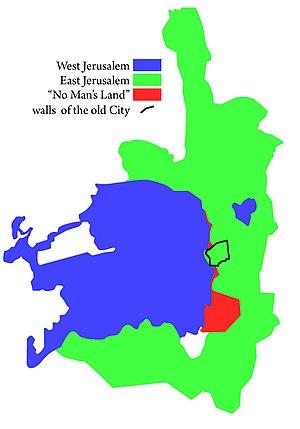
Jérusalem-Ouest est la partie de la ville de Jérusalem qui se situe dans le territoire israélien à l'issue des accords d'armistice du 3 avril 1949 conclus entre le jeune État d'Israël, créé le 14 mai 1948 à Tel-Aviv et le royaume hachémite de Transjordanie, alors dirigé par le roi Abdallah 1er, qui s'était fait proclamer " roi de Palestine " en 1948 à Jéricho. L'État juif y a établi ses ministères, la Présidence de l'État, la Cour suprême, le Musée national, son Parlement, la direction générale de la police, le grand centre hospitalier « Hadassah », le site aussi du Yad Vashem ; il en a fait sa capitale par une déclaration unilatérale du gouvernement le 23 janvier 1950 et un tel fait avait déjà été déclaré devant la Knesset par David Ben Gourion par deux fois en décembre 1949. La quasi totalité de la communauté internationale ne reconnaît pas cette décision particulière car Jérusalem devait être un corpus separatum selon le plan de partage de la Palestine voté le 29 novembre 1947 par les membres alors de l'ONU. La quasi totalité des ambassades en Israël seront établies à Tel Aviv à compter de 1948 et de la naissance de l'État d'Israël.